Sadness

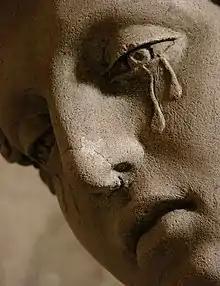
A detail of the 1672 sculpture "Entombment of Christ", showing Mary Magdalene crying

Sadness is an emotional pain associated with, or characterized by, feelings of disadvantage, loss, despair, grief, helplessness, disappointment and sorrow. An individual experiencing sadness may become quiet or lethargic, and withdraw themselves from others. An example of severe sadness is depression, a mood which can be brought on by major depressive disorder or persistent depressive disorder. Crying can be an indication of sadness.